Badanaguppe

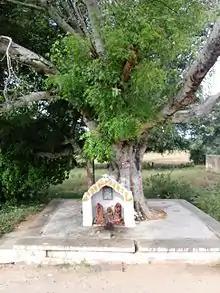
A temple on Badanaguppe railway station road

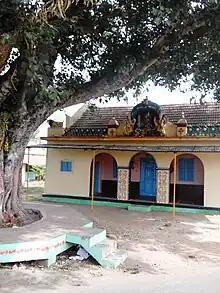
Rama Mandira Devasthana

The people of the village are completely agrarian in their occupation. There is a branch of Canara Bank in the village.